Stefan Mücke

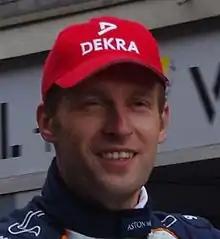
Mücke at the 2011 24 Hours of Le Mans driver parade

Born in Berlin, Mücke started his racing career in 1998, when he won the Formula BMW ADAC series, with his father's Mücke Motorsport team, also making their debut. He competed in German Formula Three for his father's team for the next three years, before moving to the Deutsche Tourenwagen Masters for 2002. He raced Mercedes for Team Rosberg, Persson Motorsport and Mücke Motorsport in his four years in the series.